Ivans Xtc

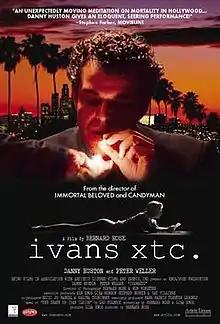
Theatrical release poster

ivansxtc is a 2000 British-American independent drama film co-written by Bernard Rose and Lisa Enos, produced by Enos and directed by Rose, the first of several Enos-Rose collaborations, including "Snuff-Movie" (2005), "Kreutzer Sonata" (2008) and "Mr. Nice" (2010). The film stars Danny Huston, Peter Weller, and Lisa Enos, with Rose and Enos' actual CAA agent, Adam Krentzmen, playing the role of fictional "Media Talent Agency" agent Barry Oaks. Other key roles include Morgan Walsh (Vukovic) as Lucy Lawrence, and "SLC Punk" director James Merendino as director Danny McTeague.